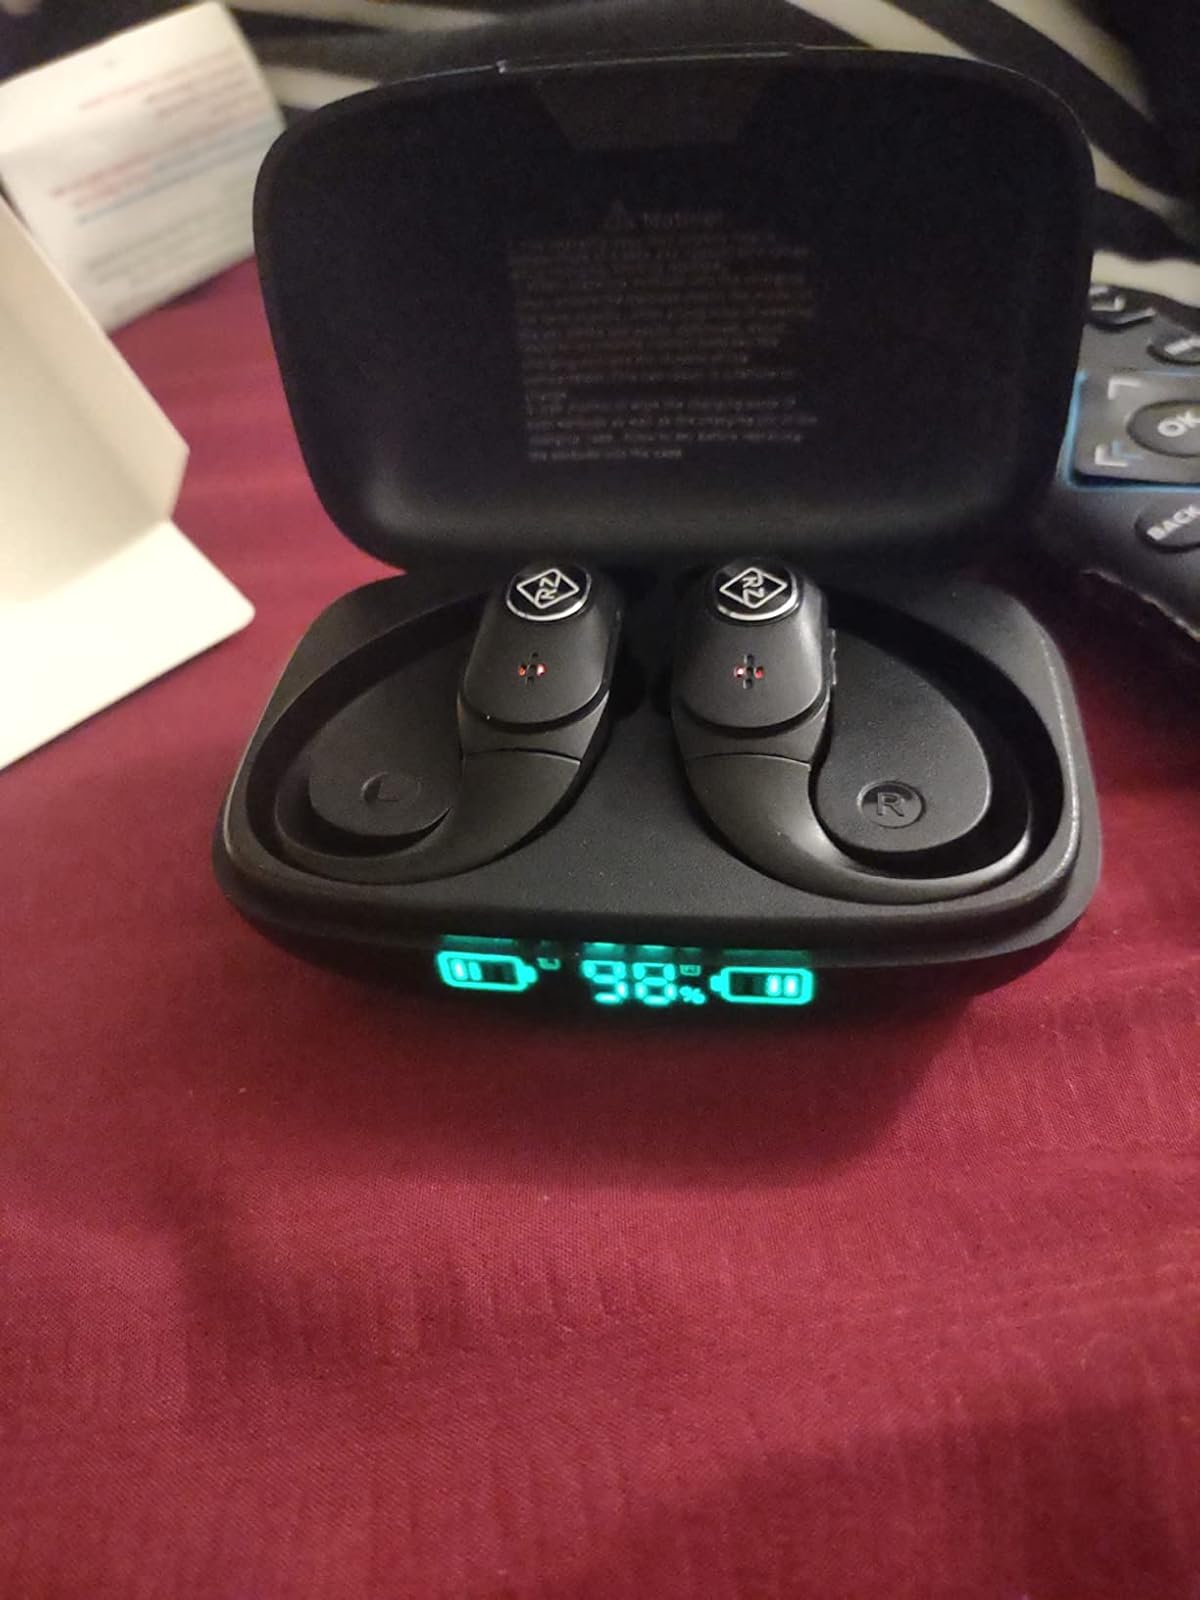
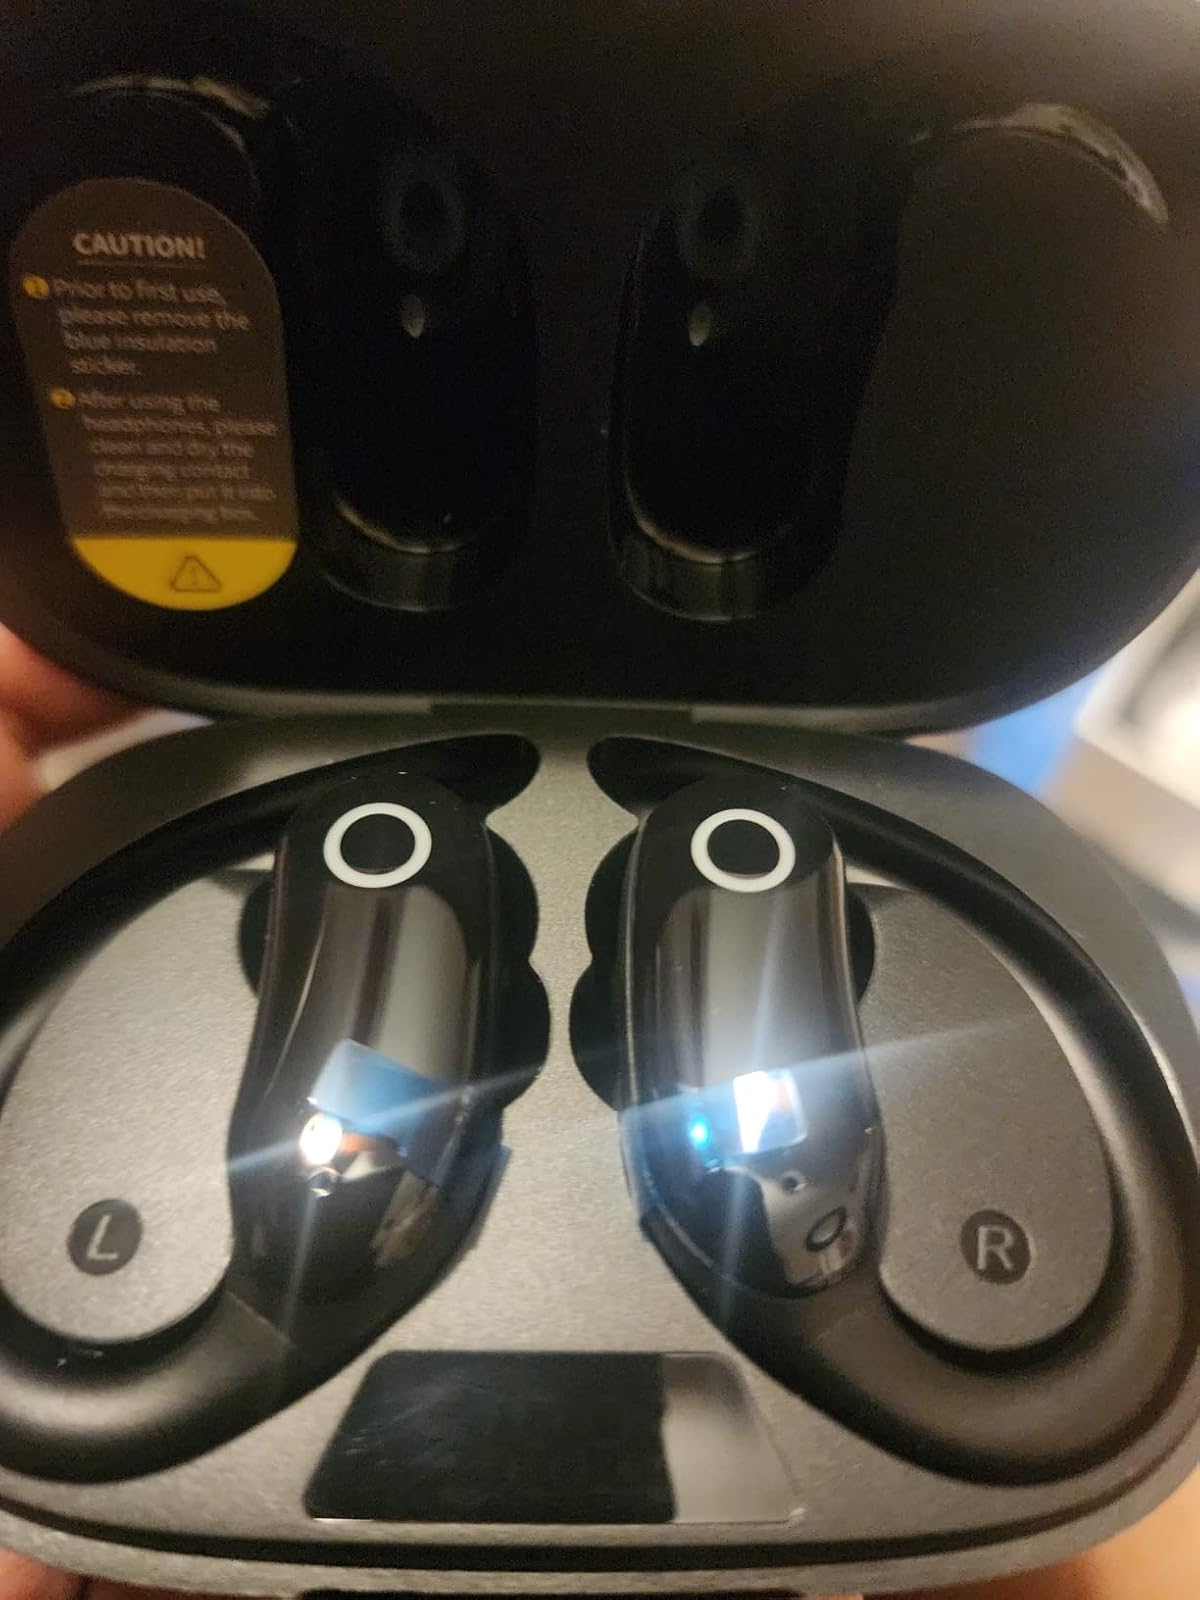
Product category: earbuds
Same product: no